Republic of Texas

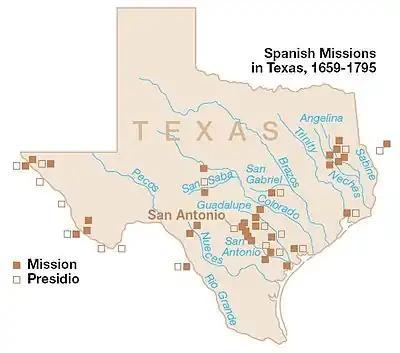

Their victory at the Battle of Rosillo Creek convinced Salcedo to surrender on April 1, 1813; he was executed two days later. On April 6, 1813, the victorious Republican Army of the North drafted a constitution and declared the independent Republic of Texas, with Gutiérrez as its president. Soon disillusioned with the Mexican leadership, the Anglo Americans under Kemper returned to the United States.